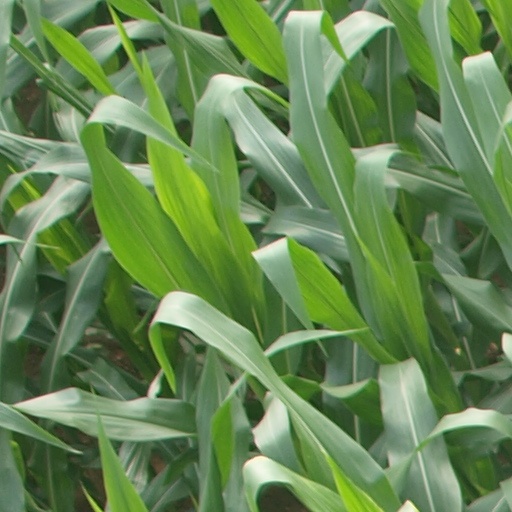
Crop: maize; corn